Describe the emotion expressed in this image:  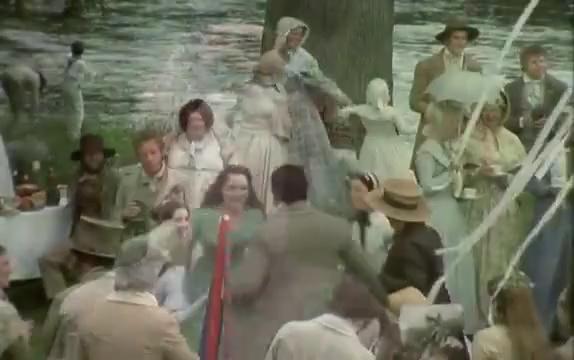
This person displays Fear, valence and arousal with high intensity.